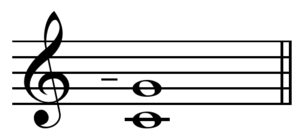
En musique, le loup est une perturbation d'un ordre établi. Plusieurs cas peuvent être répertoriés.